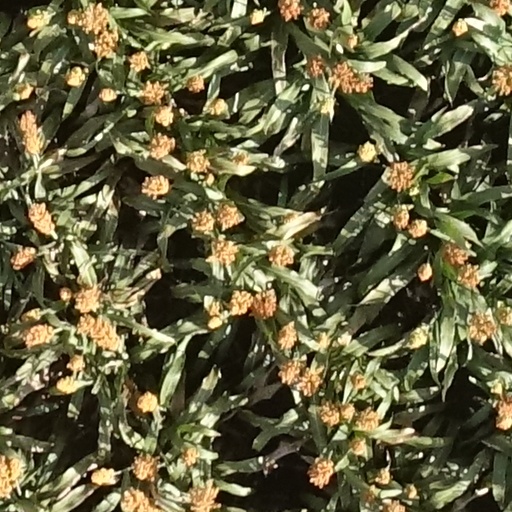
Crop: sorghum